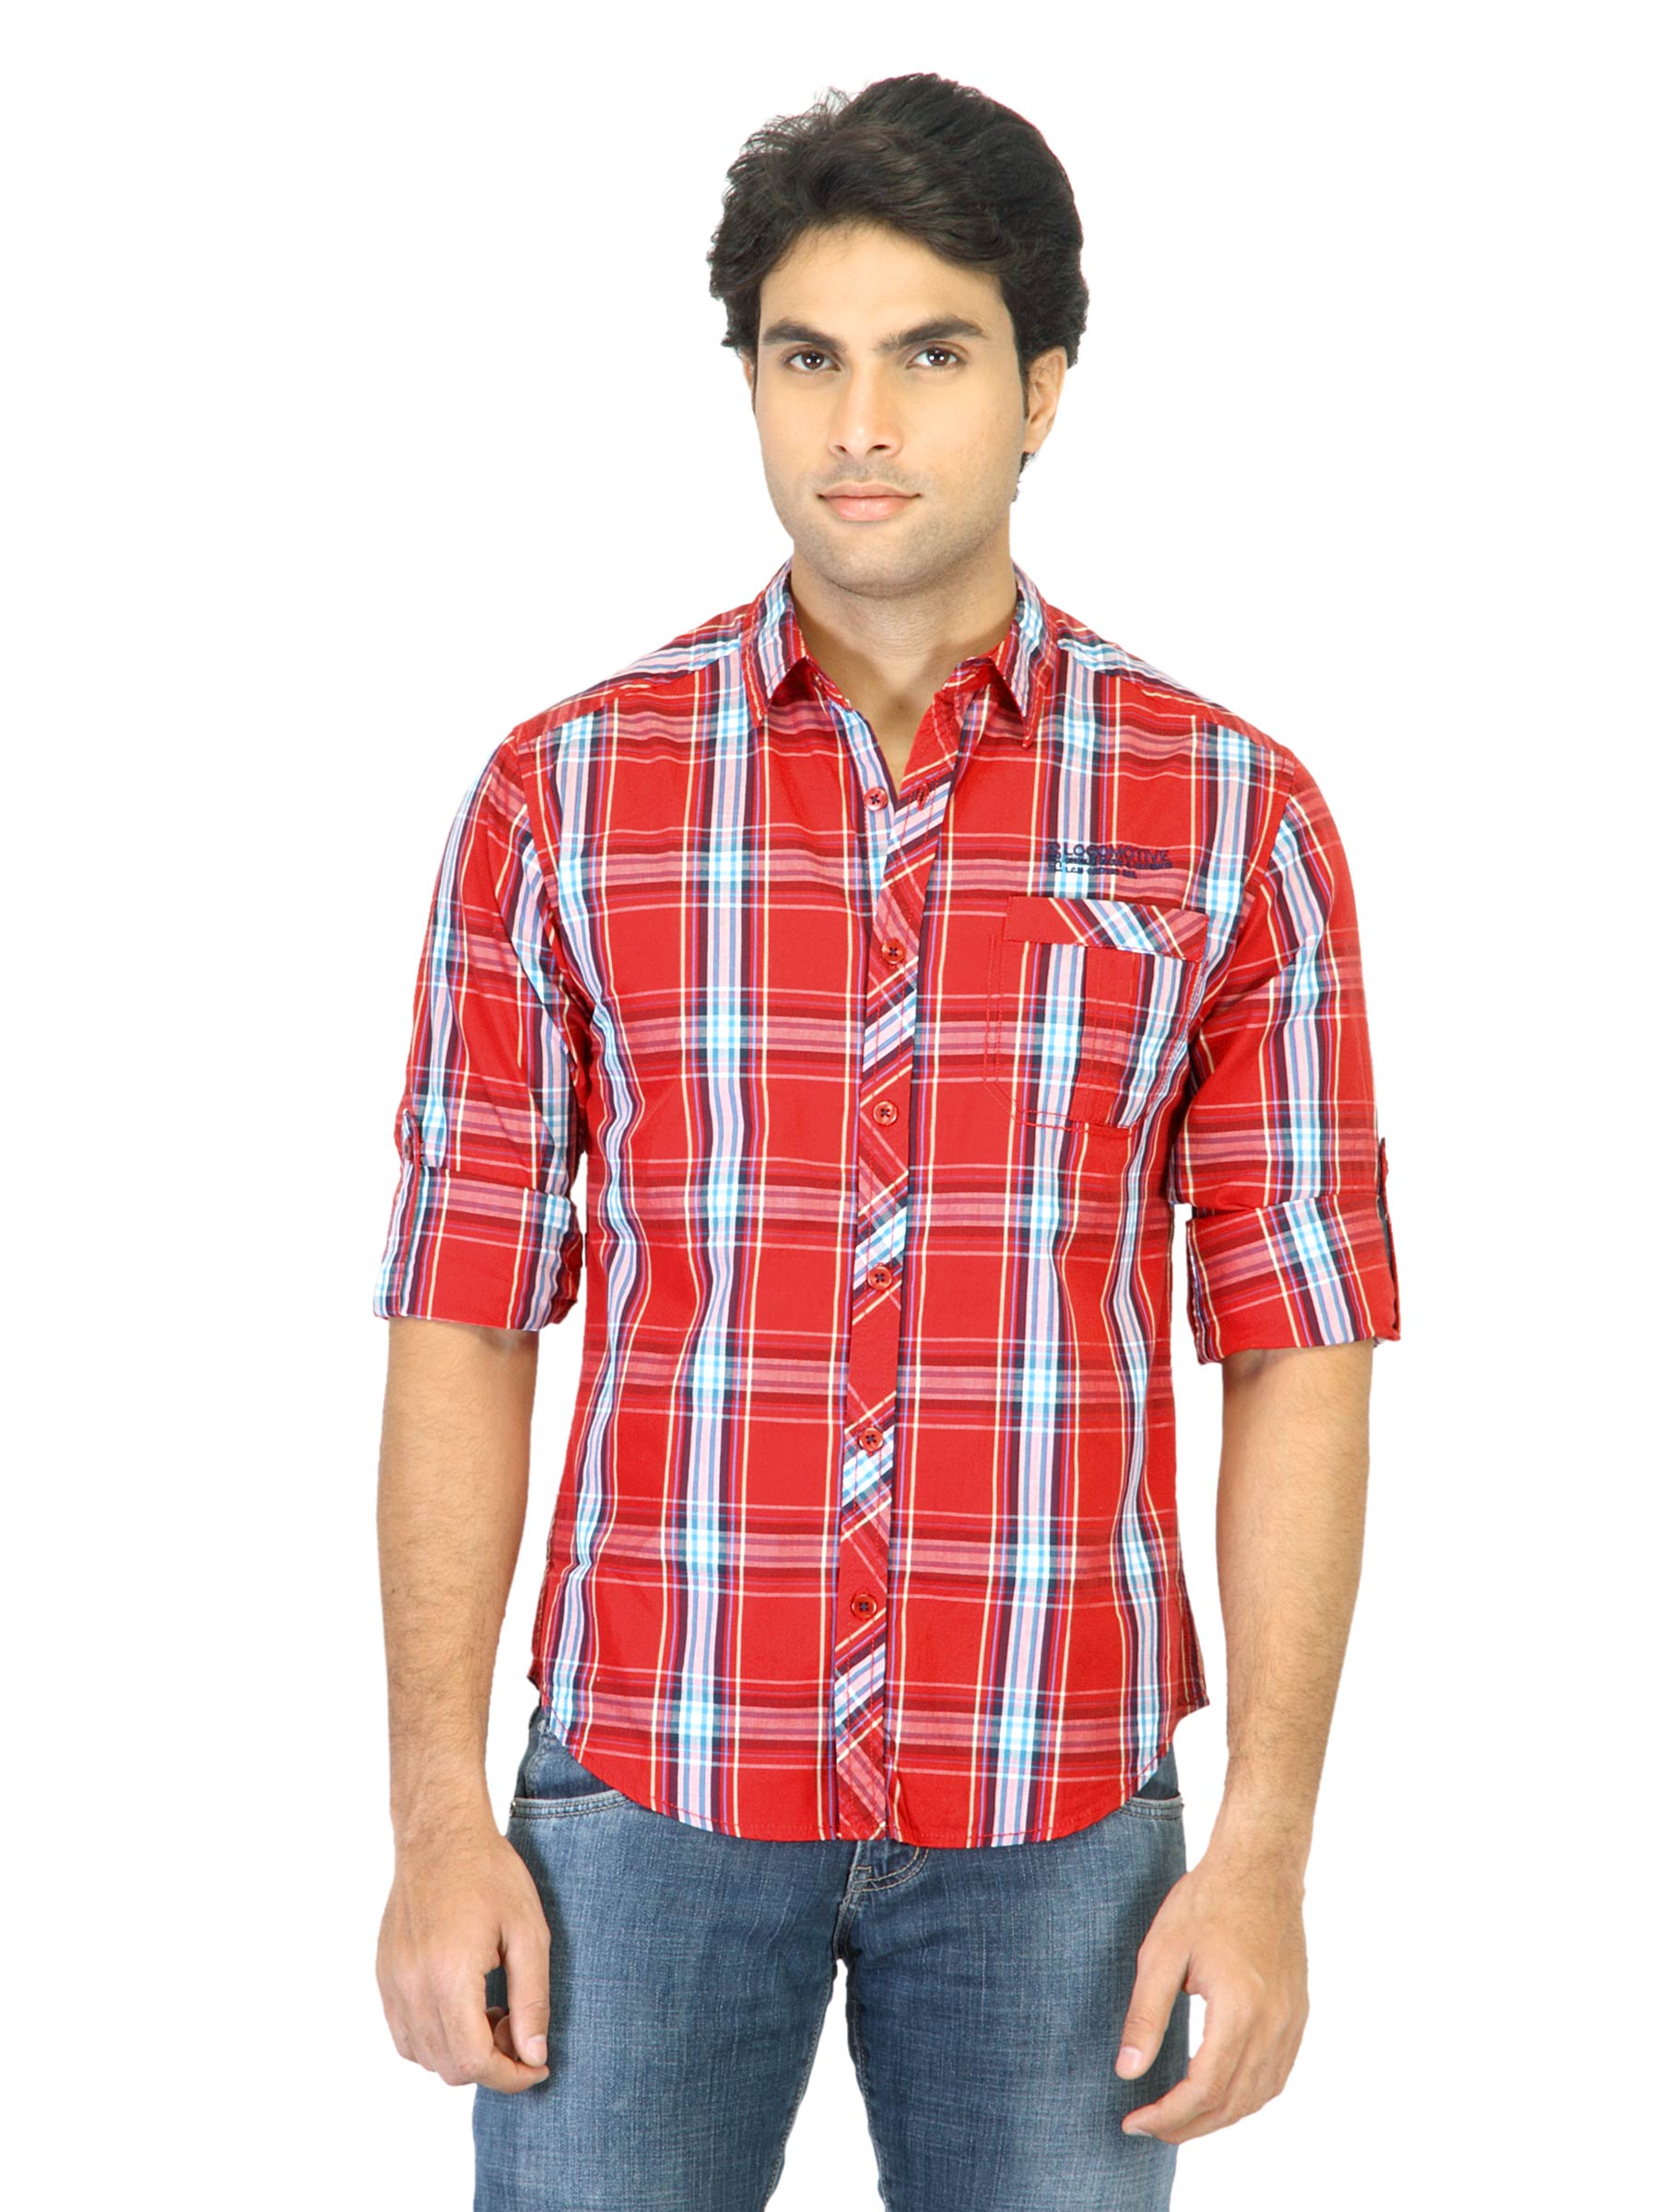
Locomotive Men Check Red Shirt
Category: Apparel / Topwear / Shirts
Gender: Men
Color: Red
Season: Fall 2011
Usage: Casual